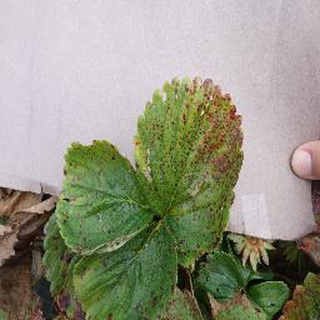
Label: strawberry_leaf_scorch